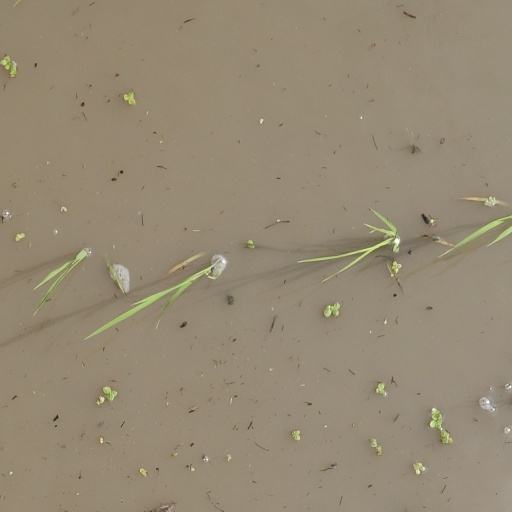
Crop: rice